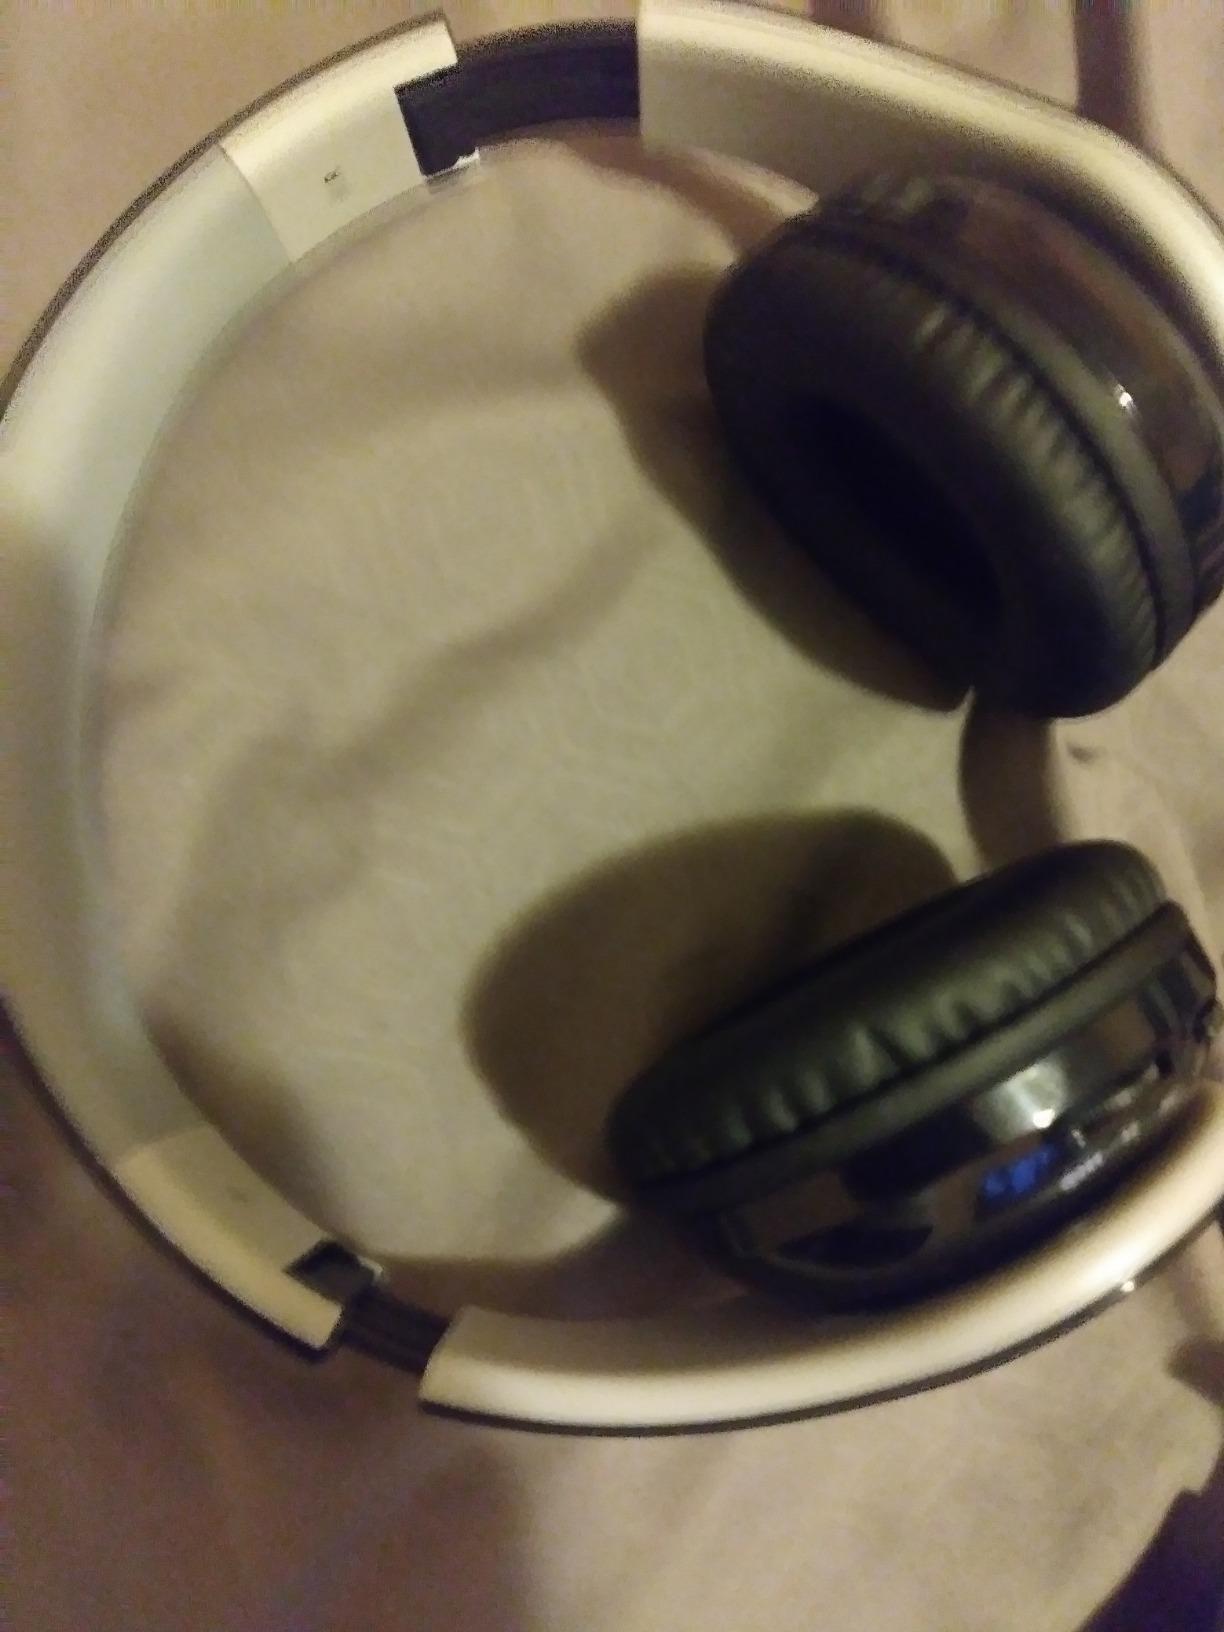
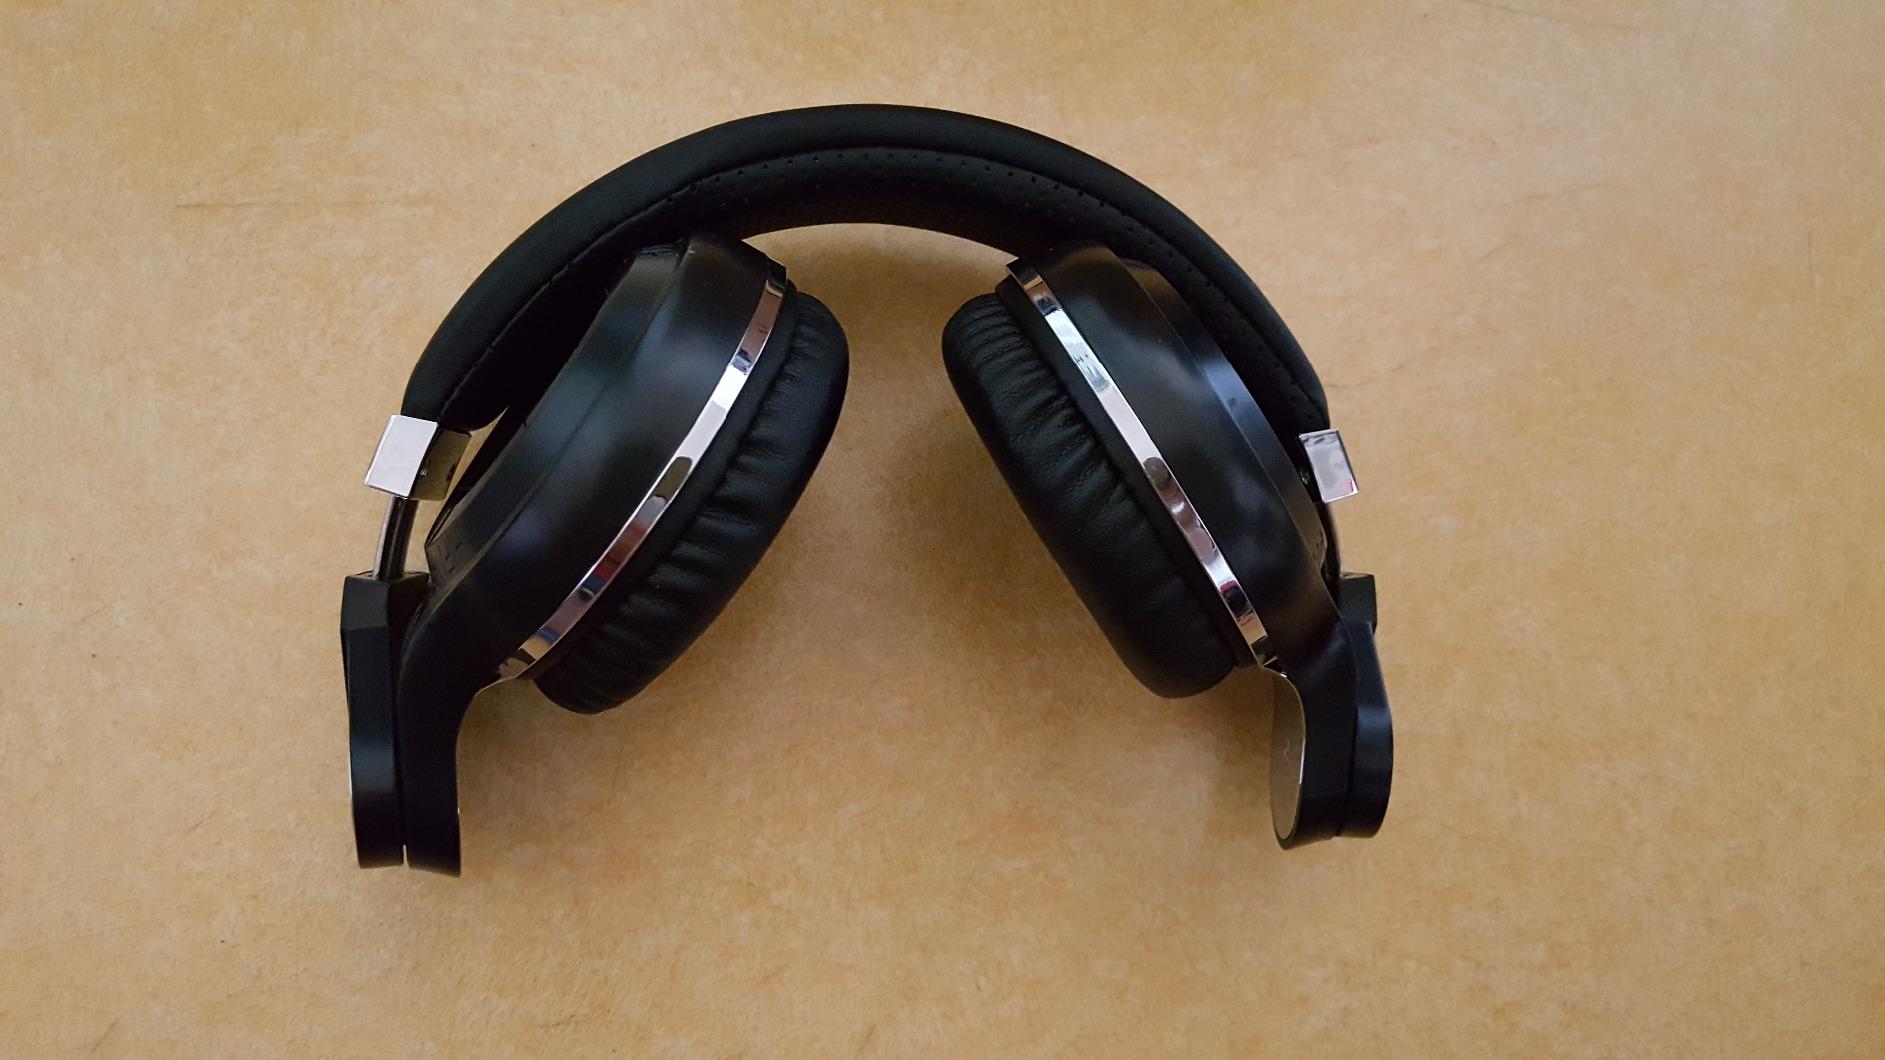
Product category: headphones
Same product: no